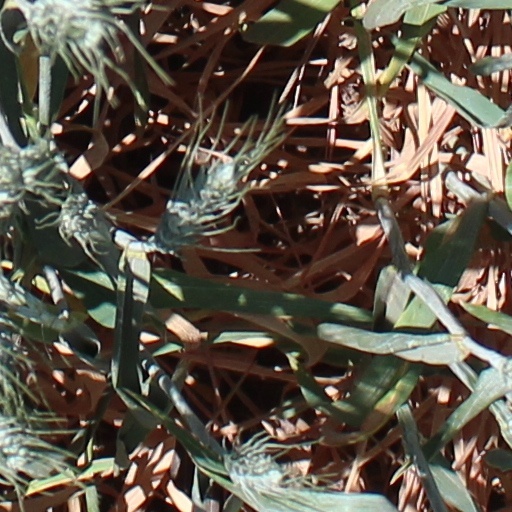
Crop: wheat